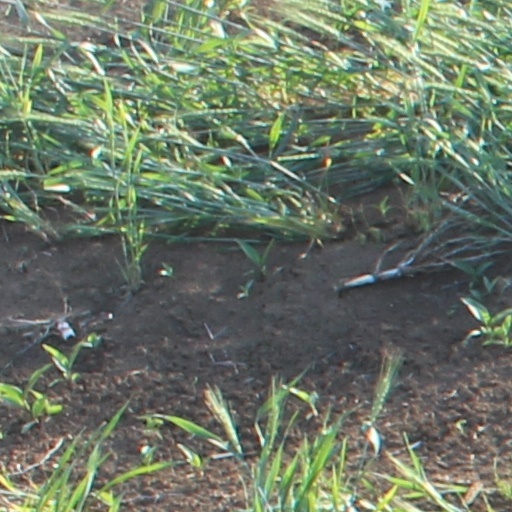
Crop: wheat